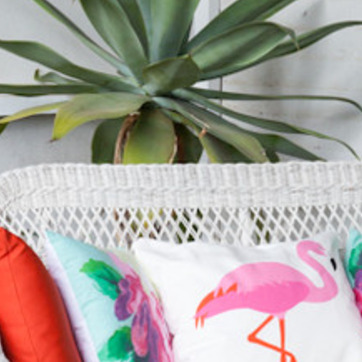
Material: other